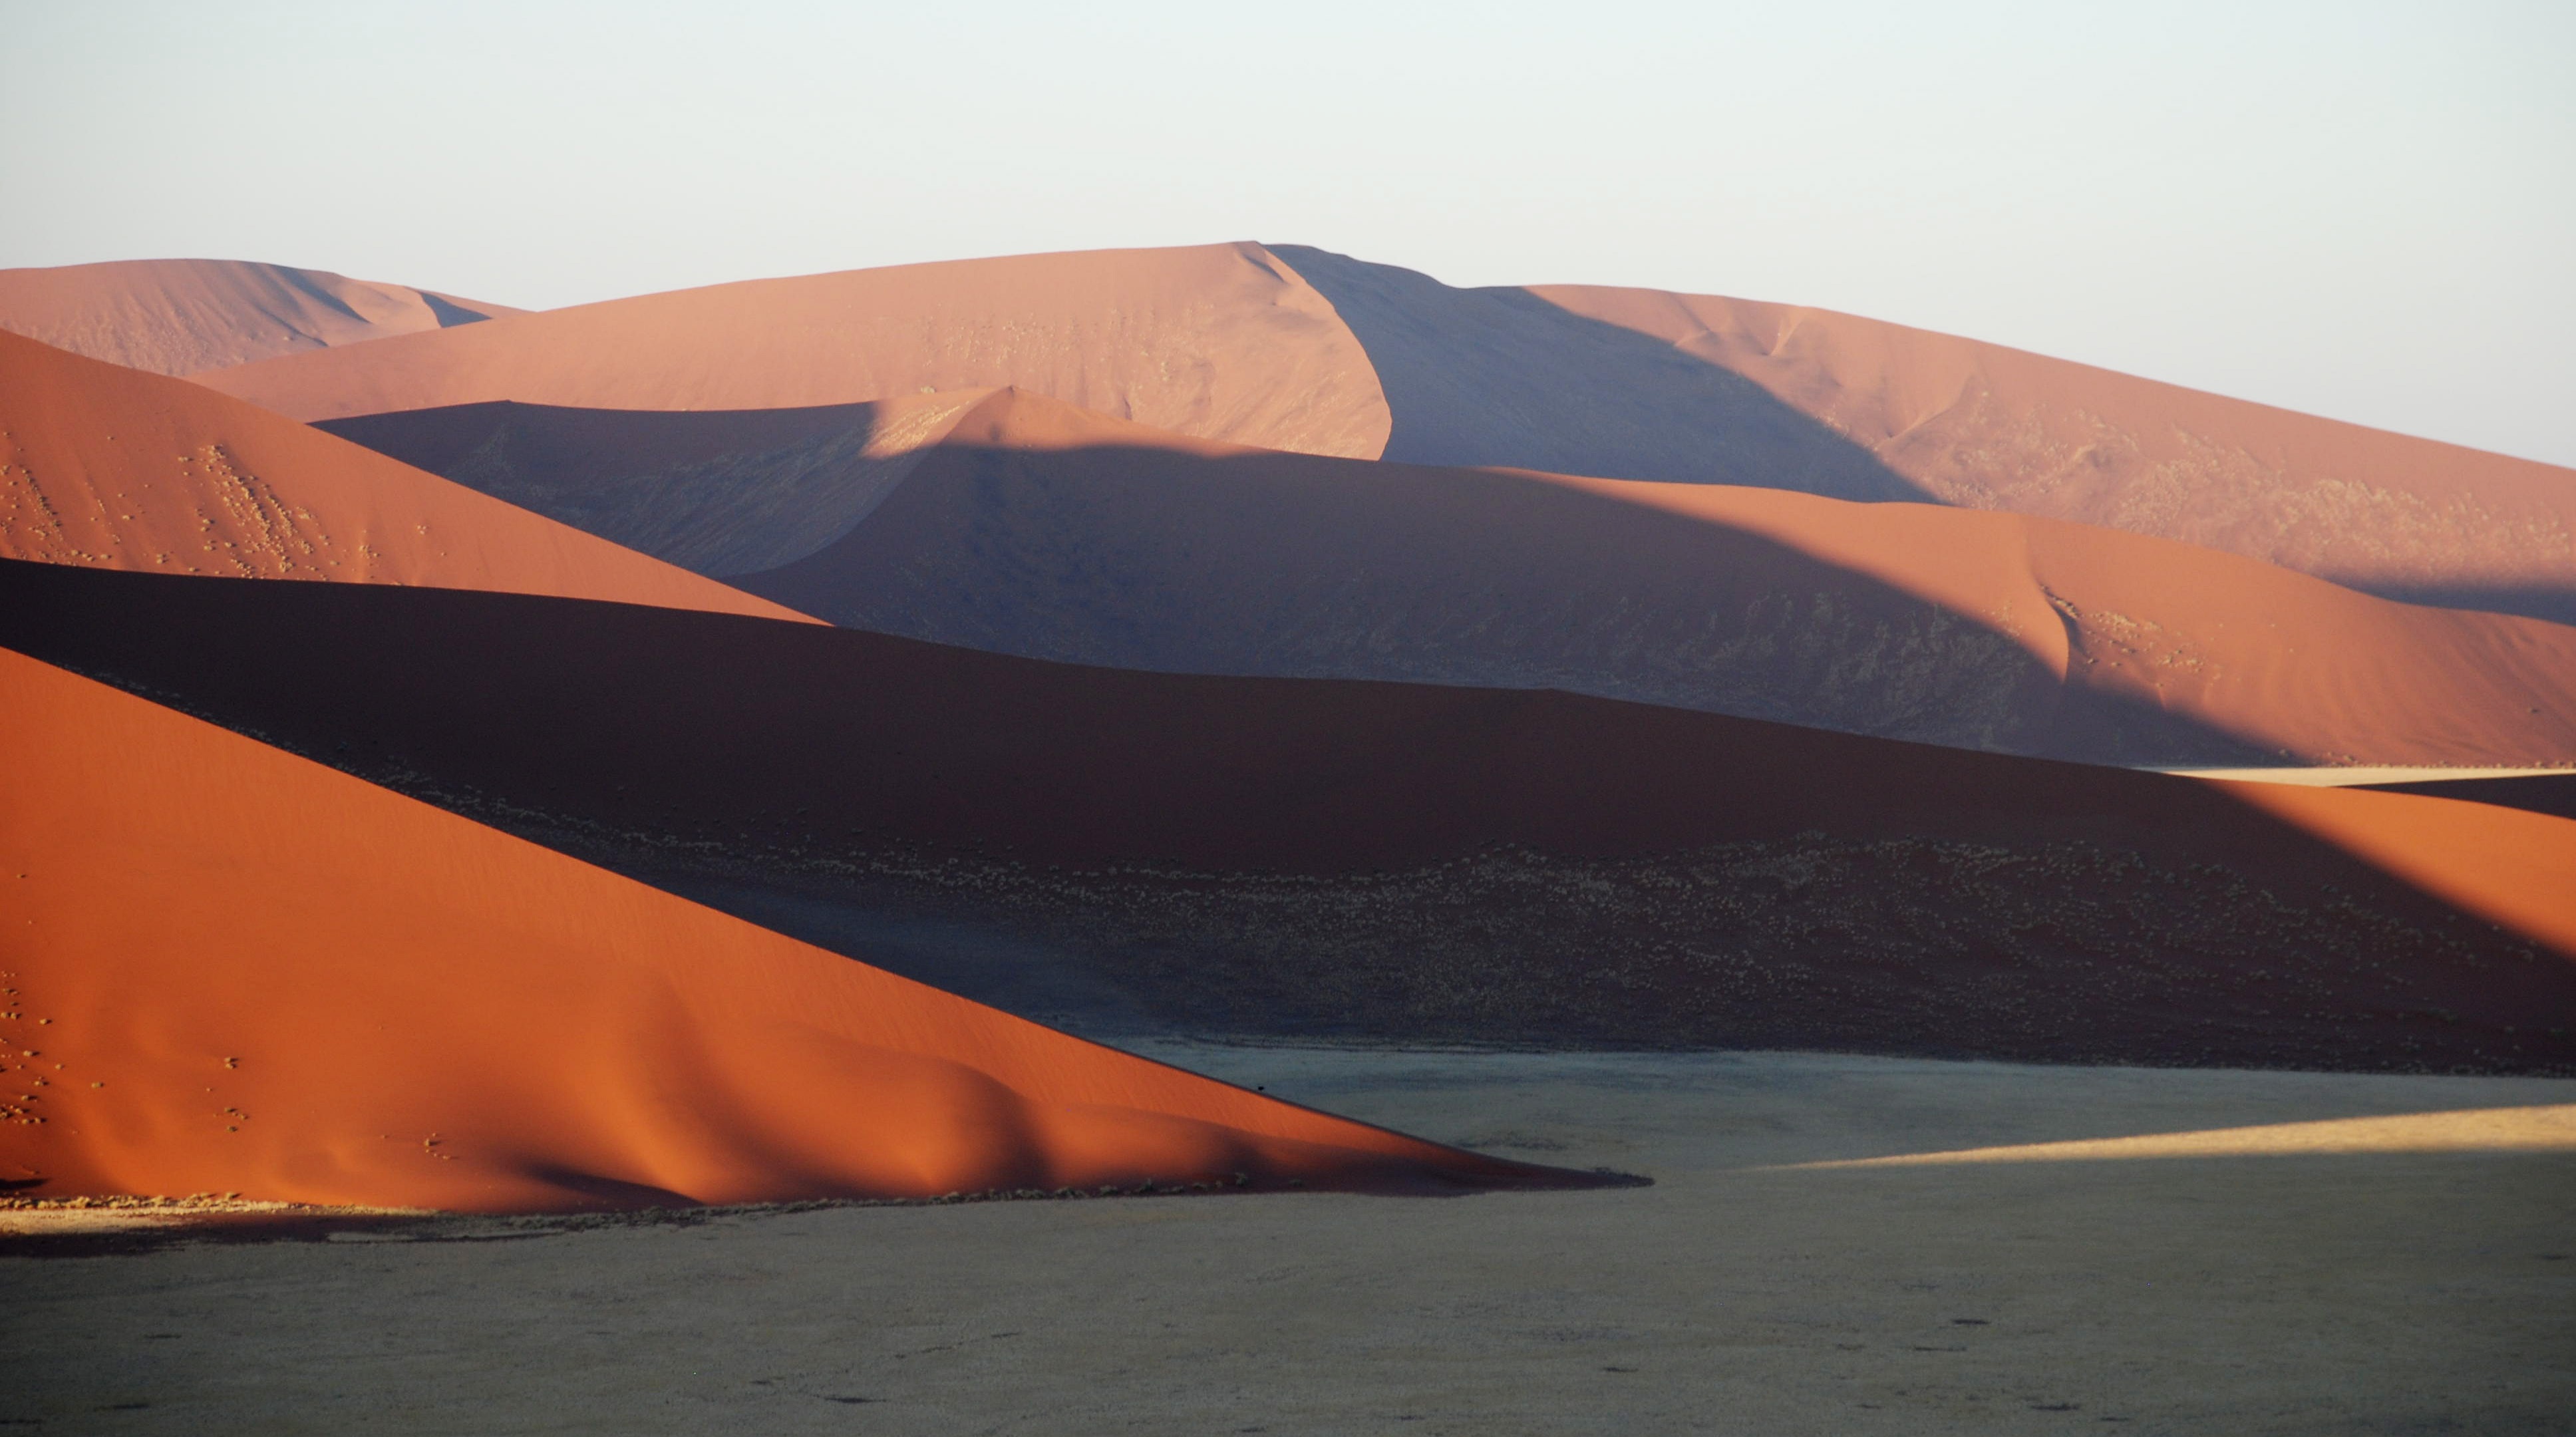
landscape, sand, desert, dune, africa, contrast, material, ridge, habitat, sahara, landform, erg, namibia, sossusvlei, natural environment, geographical feature, aeolian landform